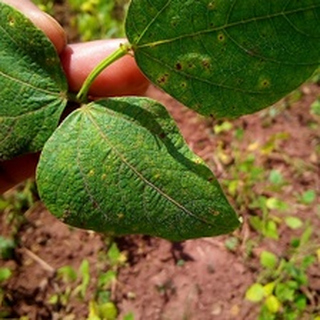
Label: bean_rust